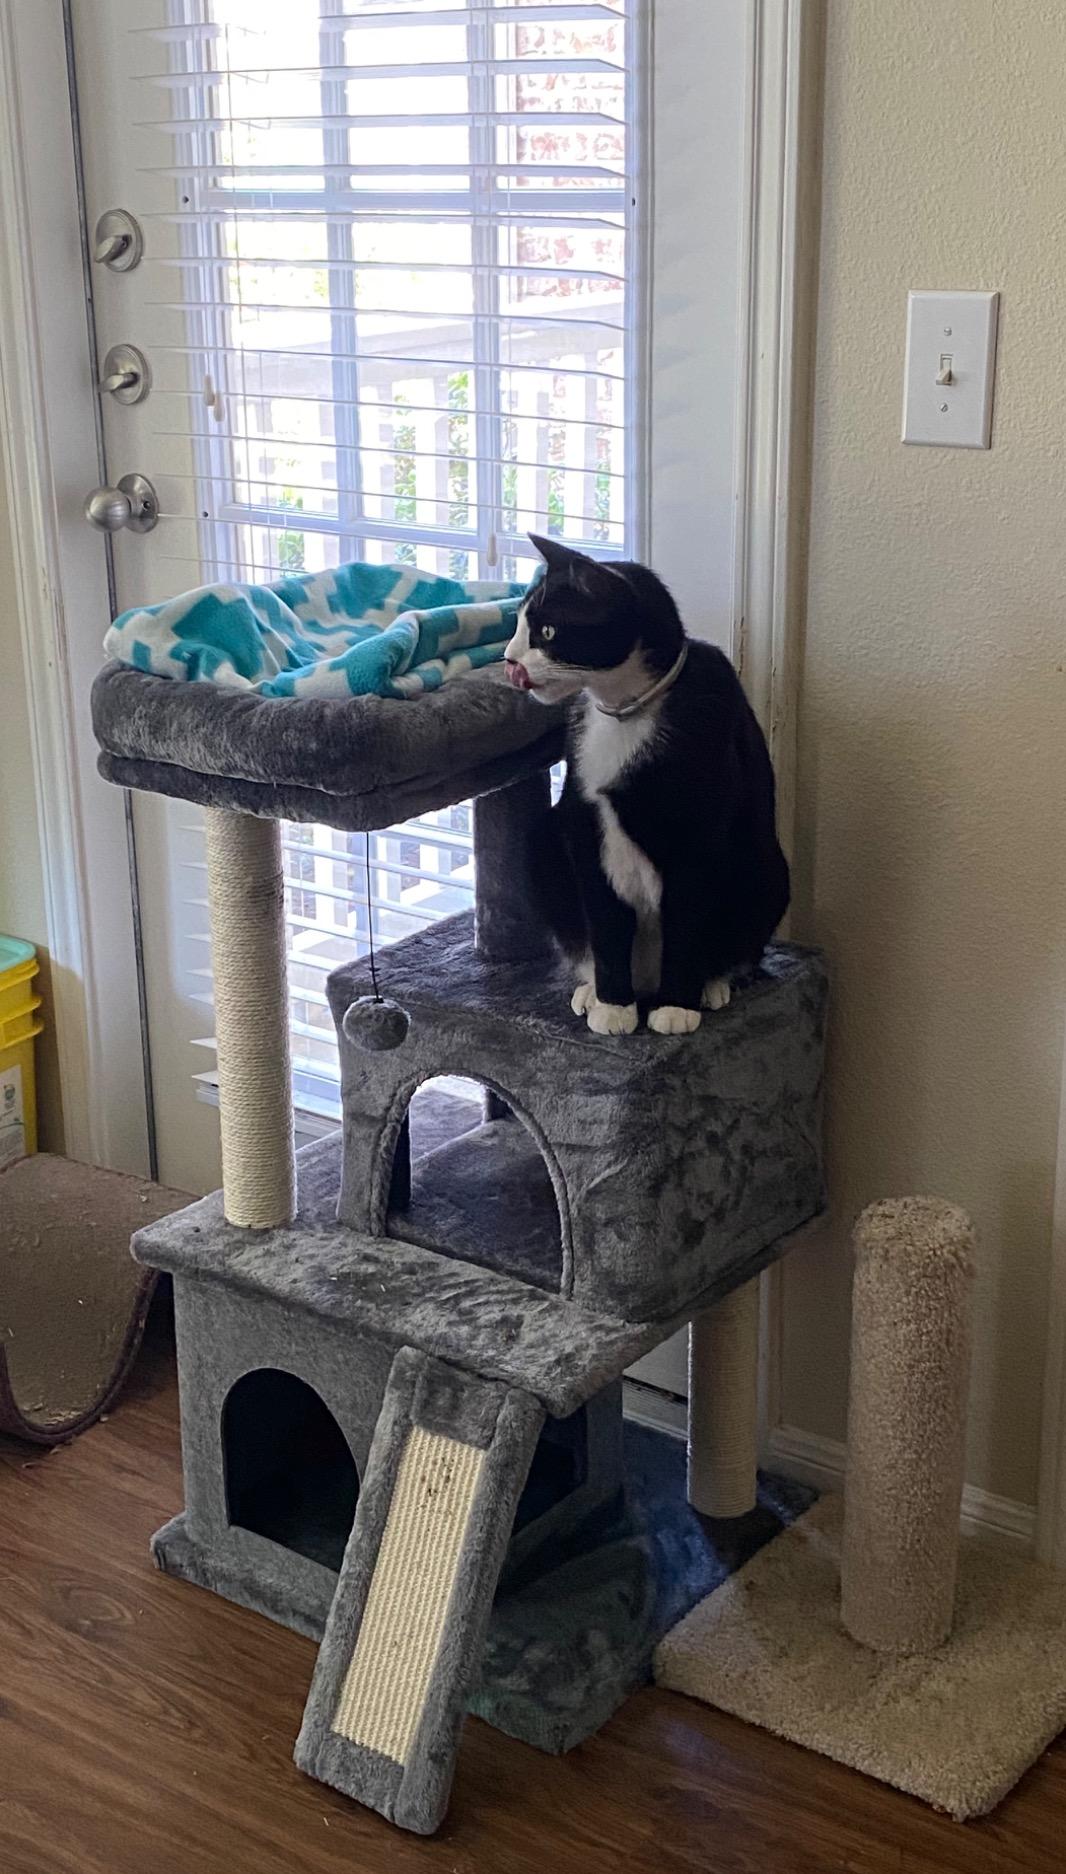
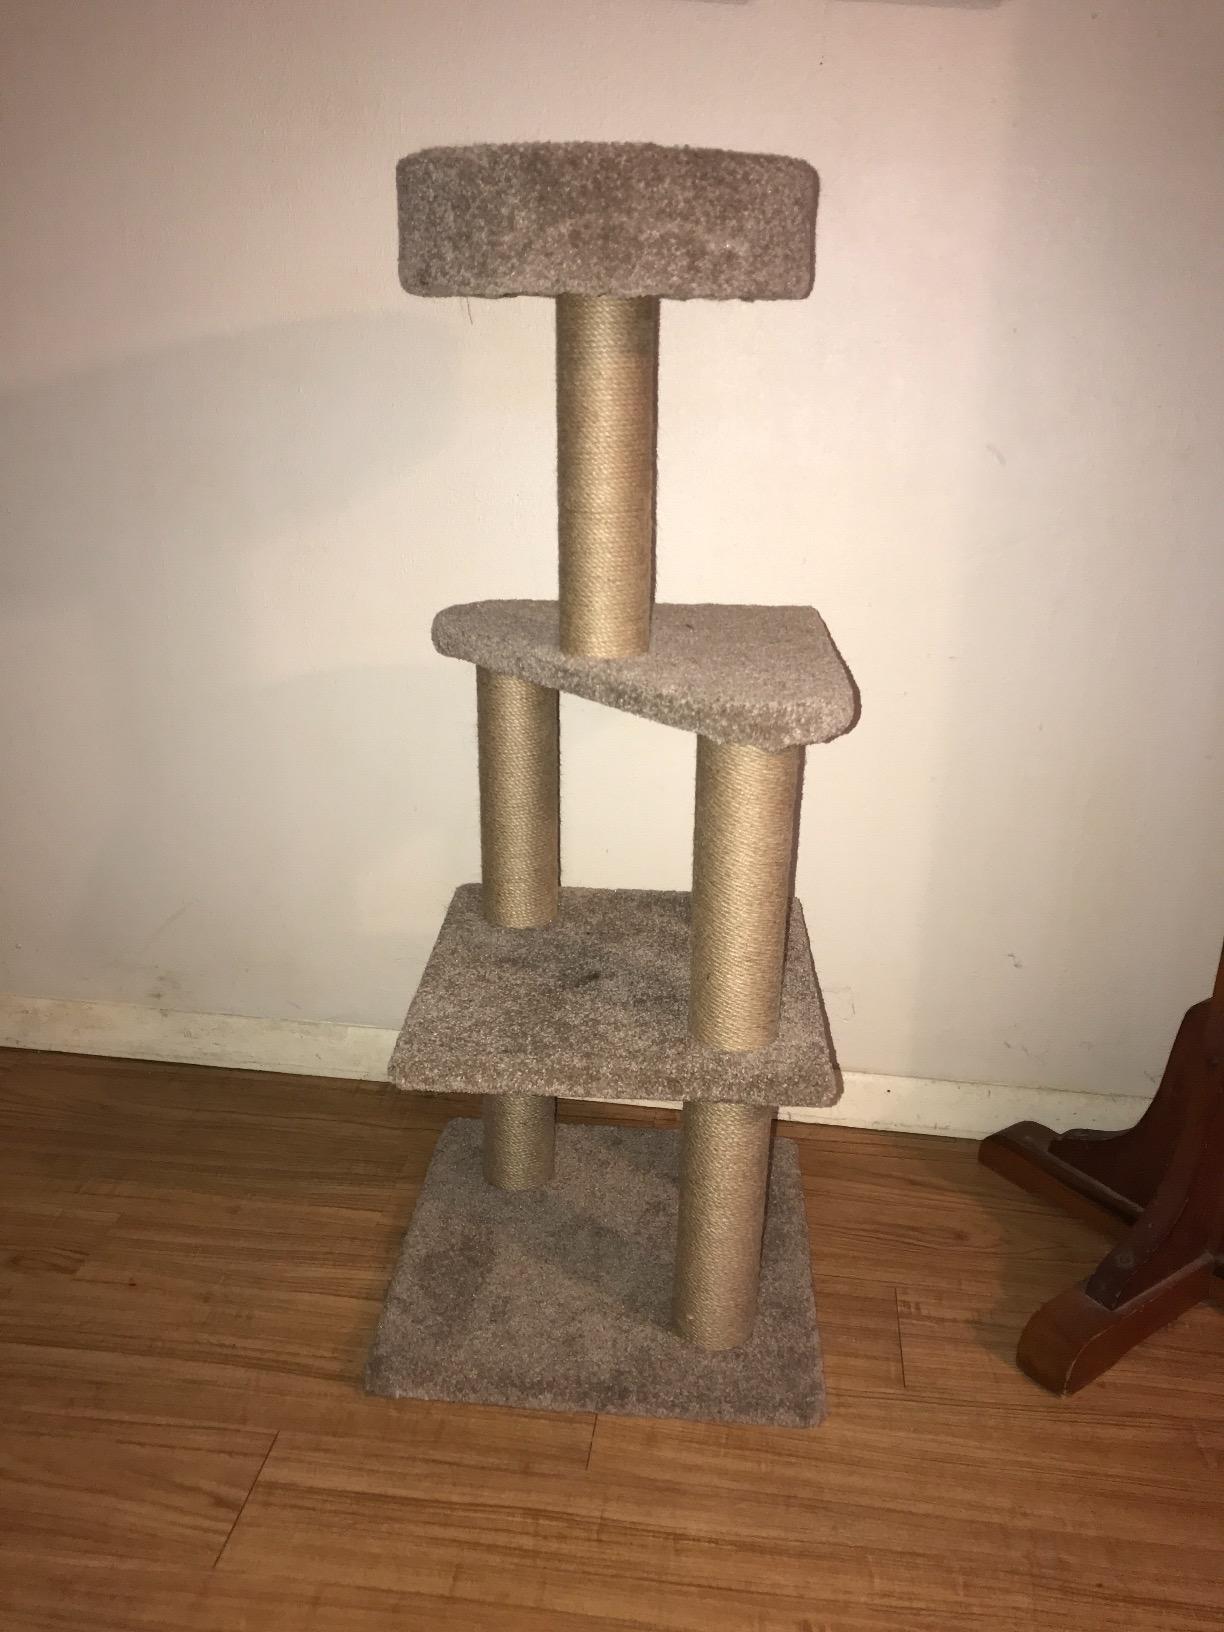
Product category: items_cat tree
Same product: no